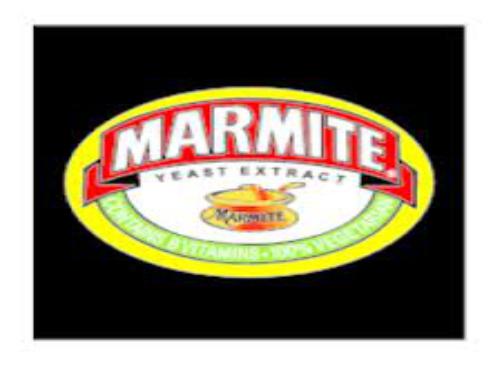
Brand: Marmite
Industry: Food